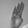
ASL letter: B